Malosa (Malawi)

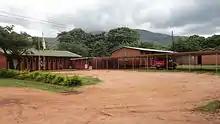
St Luke's College of Nursing and Midwifery, Malosa, Malawi

The Anglican Diocese of Southern Malawi opened Malosa Nursing School in 1972 with Miss Augusta Black and her sister Brenda Black as its first tutors. It is now called "St Luke's College of Nursing and Midwifery" and trains Nurse Midwife Technicians (NMTs) and Community Midwife Technicians (CMTs). The college has over 300 students and sending students for clinical practice to the following healthcare institutions: